Museum of National Awakening

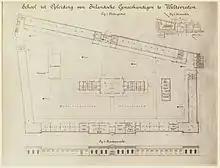
Original layout of the school

In 1920, because of the increasing number of students, studies were conducted in a new building (now the Medicine facility of the University of Indonesia). The building was then used as a MULO school (equivalent to junior high school), AMS (equivalent to senior high school) and school for pharmacist assistants.